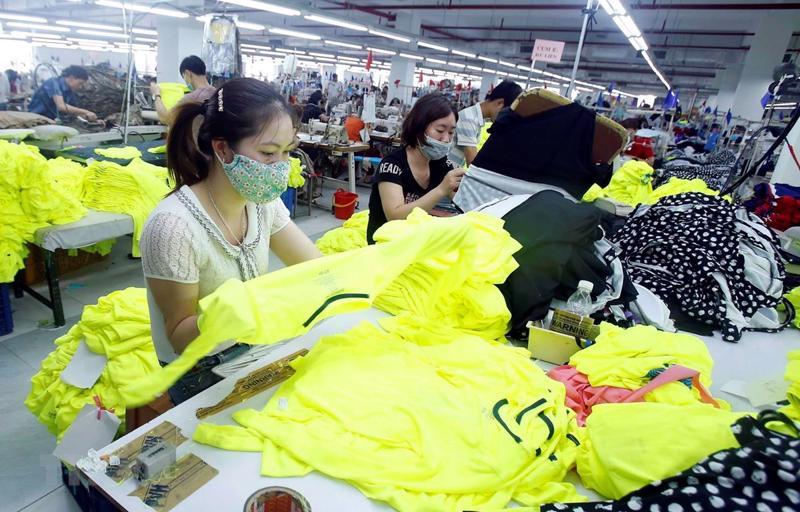
có nhiều người đang ngồi sửa quần áo trong khu xưởng